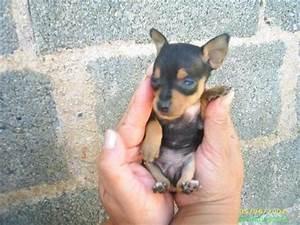
dog